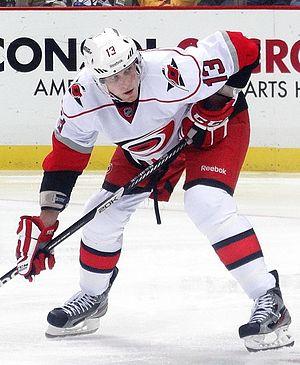
Jared Staal né le 21 août 1990 à Thunder Bay en Ontario est un joueur canadien de hockey sur glace. Il est le benjamin de la famille Staal.